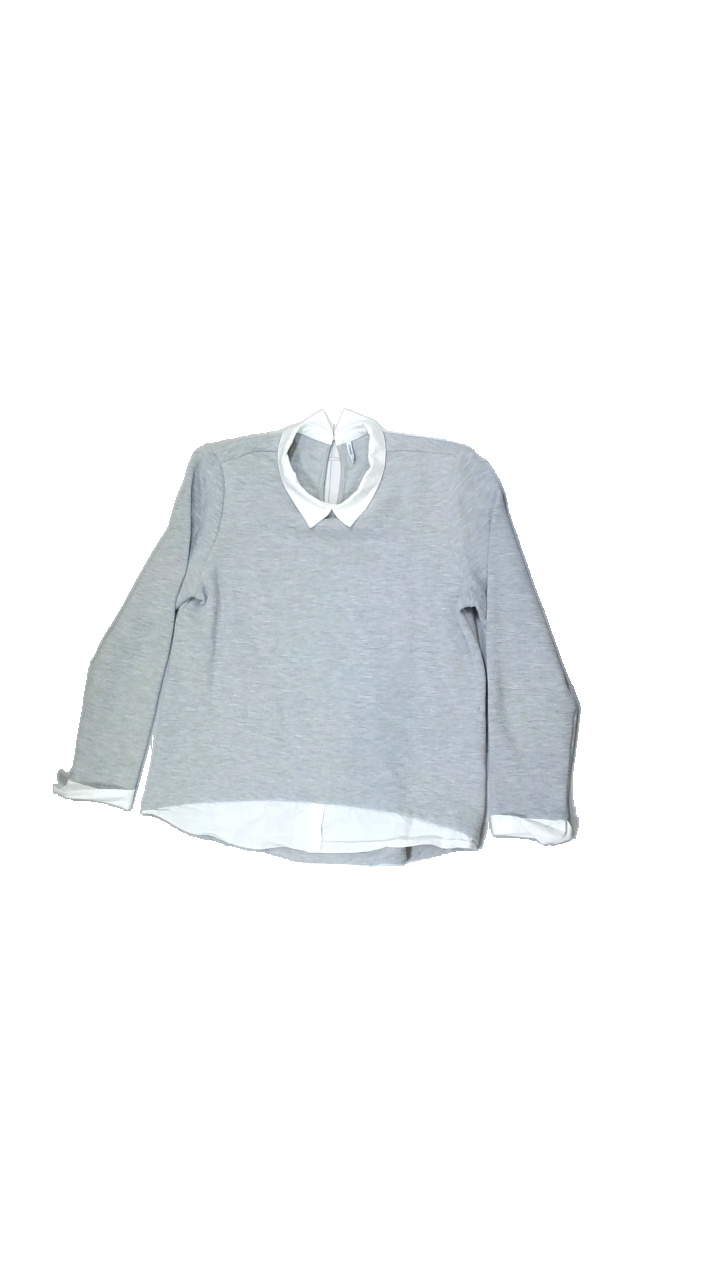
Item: Blouse (Ladies)
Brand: Only
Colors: Grey, White
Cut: Regular
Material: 50%cotton 50%polyester
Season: Spring
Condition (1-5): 4
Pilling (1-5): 4
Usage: Export
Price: <50